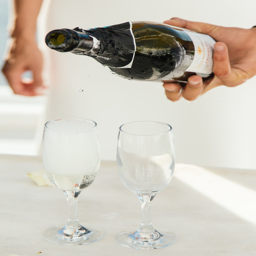
champagne for the bride and groom